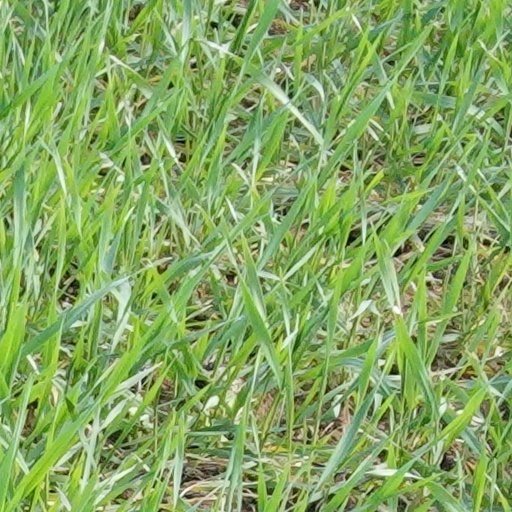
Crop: wheat